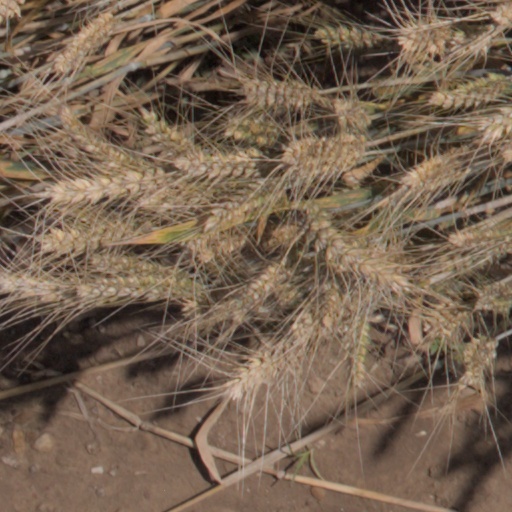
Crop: wheat